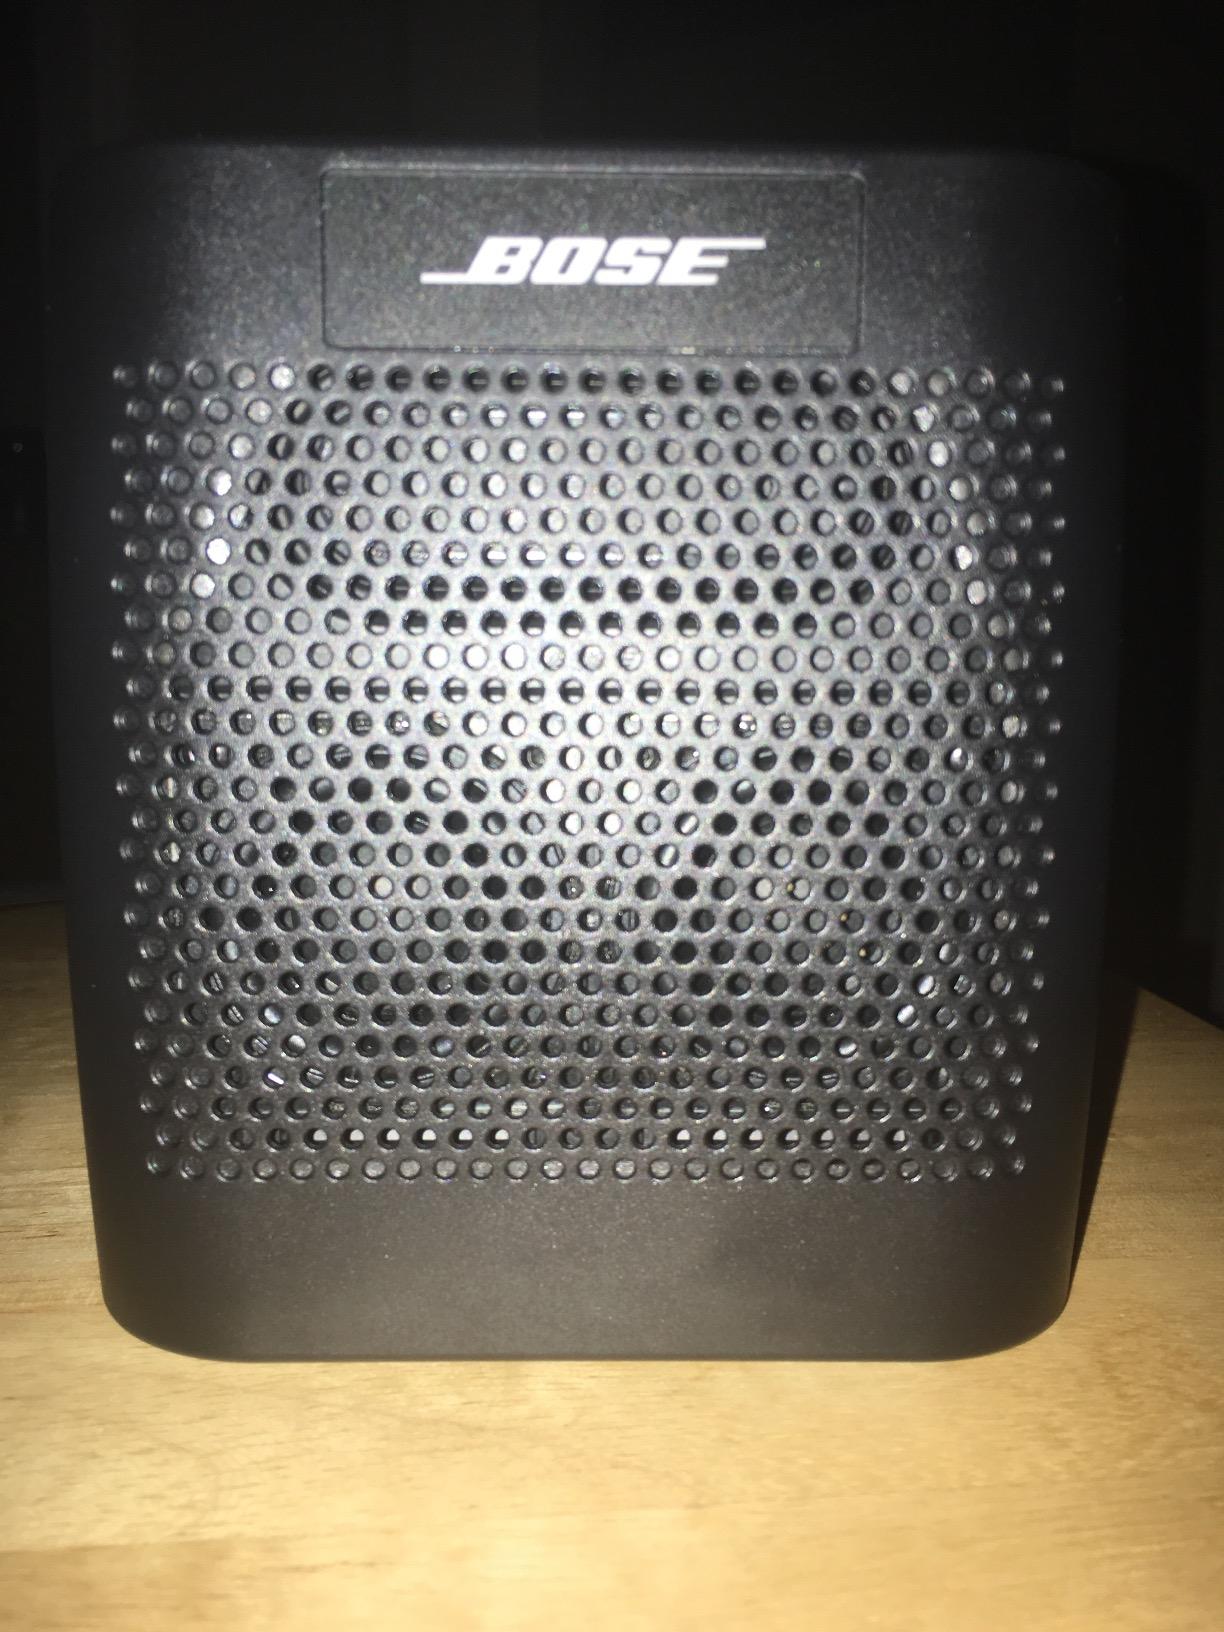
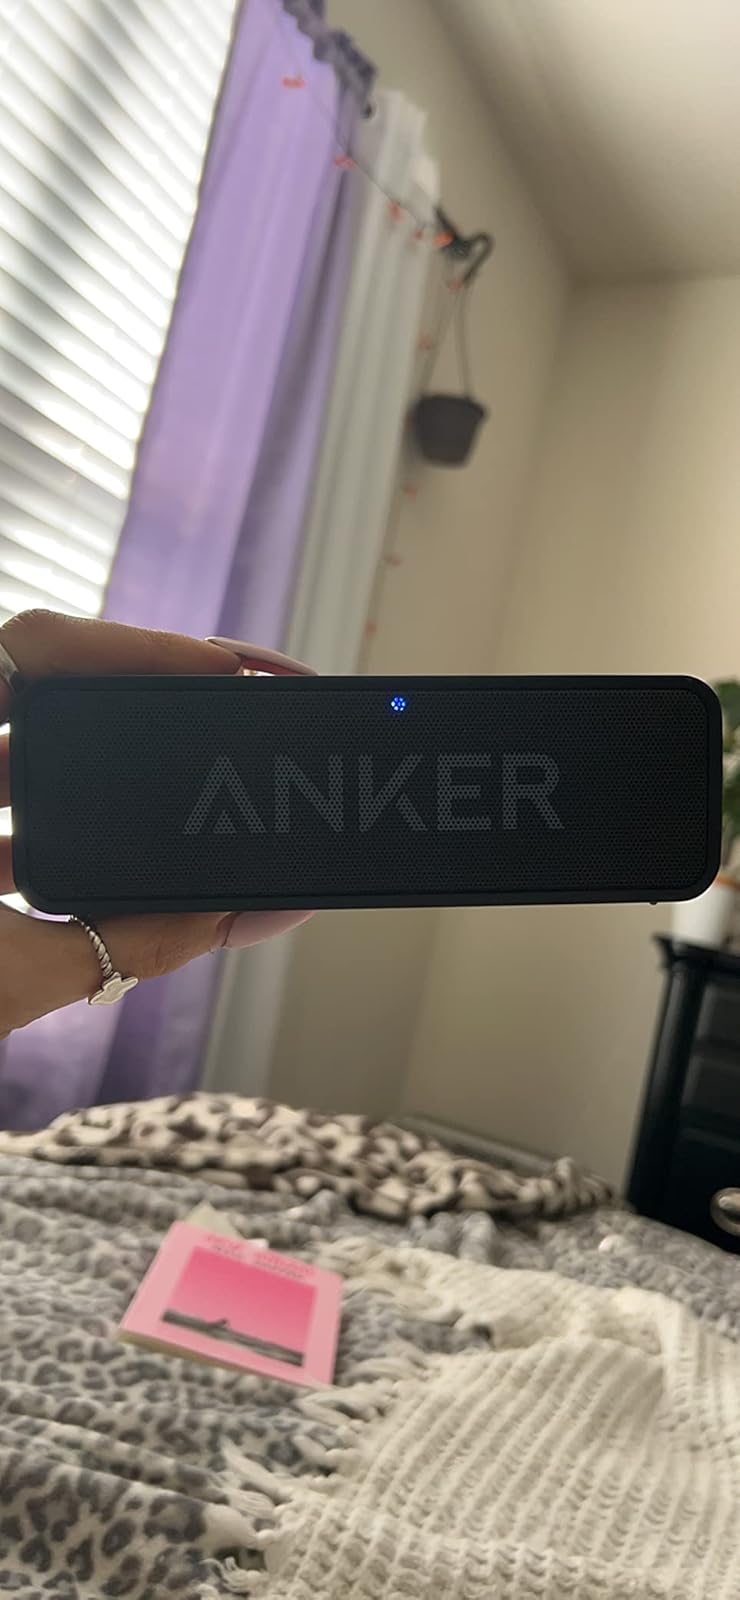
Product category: speaker
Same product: no